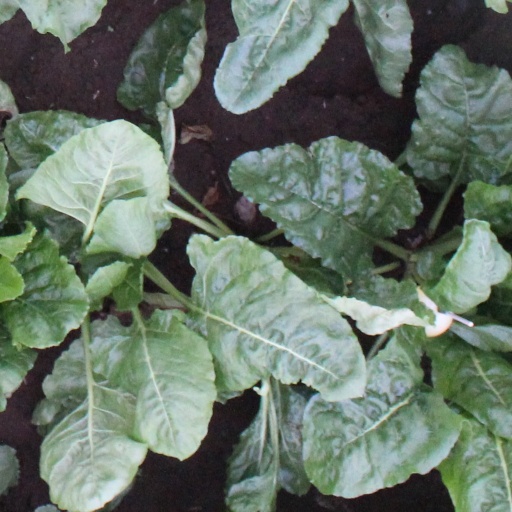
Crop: sugar beet